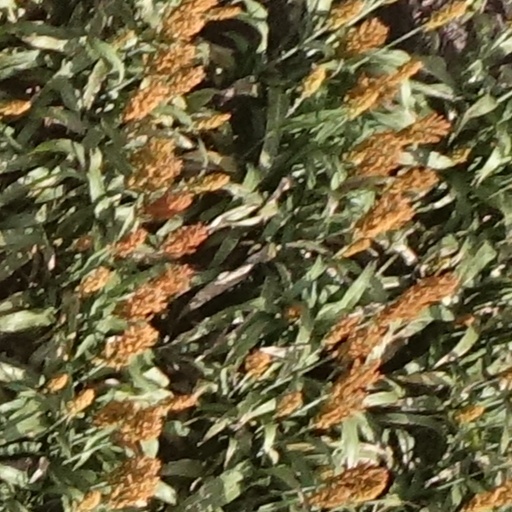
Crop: sorghum